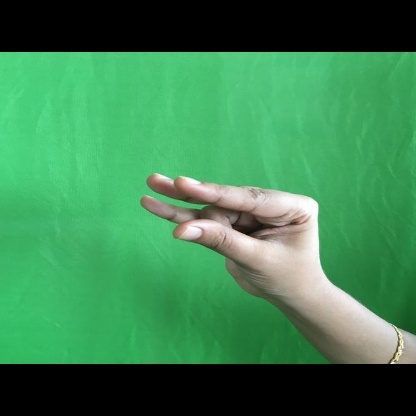
Mudra: Kangulam